Abrantes railway station

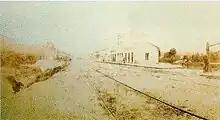
Abrantes Station in the second half of the 19th century

The station opened on 7 November 1862 and was inaugurated on 5 May 1863, connecting Abrantes and Crato. It was opened by (now defunct) Companhia Real dos Caminhos de Ferro Portugueses, later called Companhia dos Caminhos de Ferro Portugueses.